Jiří Walker Procházka

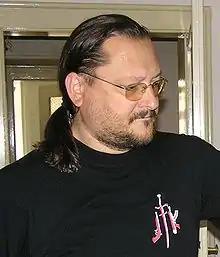
Jiří Walker Procházka

Jiří Walker Procházka (born 18 August 1959), also known by the pseudonym George P. Walker, is a Czech sci-fi and detective fiction author. In 1989, Procházka described himself as "the permanent political prisoner" because he had lived since his birth in communist Czechoslovakia.